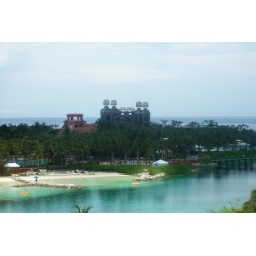
View across the channel with the Royal Tower's beach in the foreground and the water park in the background. Sunny day.